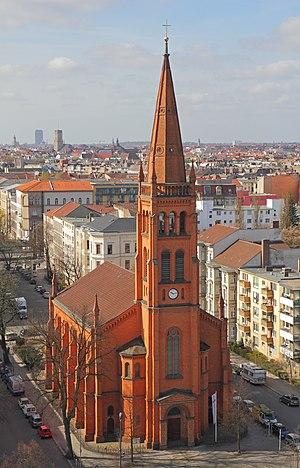
Berlin-Schöneberg [ˈʃøːnəˌbɛʁk] est l'un des six quartiers qui composent l'arrondissement de Tempelhof-Schöneberg dans la capitale allemande. Il a été intégré à Berlin lors de la réforme territoriale du Grand Berlin le 1ᵉʳ octobre 1920. Jusqu'en 2001 et la formation de l'actuel arrondissement, il faisait partie du district de Schöneberg.